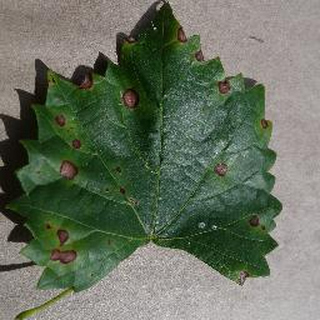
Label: grape_black_rot